Andreas Dober

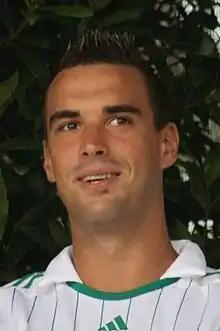
Dober in 2008

Andreas Dober (born 31 March 1986) is an Austrian footballer who plays for Rapid Wien II as a defender.